Weequahic Park

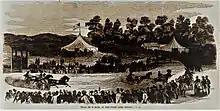
"Trial of Horses, at the State Fair, Newark, N.J." from "Frank Leslie's Illustrated Newspaper" (September 27, 1856). This depicts harness racing at what is now the oval walking path in Weequahic Park during the first annual state fair in Newark NJ

The Olmsted Brothers drafted pIans for converting the existing spring-fed boggy wetlands into a recreationaI lake. Their plans recommended dredging the lake to a depth of 12 feet or to a depth sufficient to prevent vegetative growth, while maintaining the original shoreline. The dredging cost was deemed too expensive, however. Instead, in 1903, a dam was built across the northern end of the lake to arrest the flow of Bound Creek from Newark Bay, causing the water level to rise and creating the depth now seen in the lake.